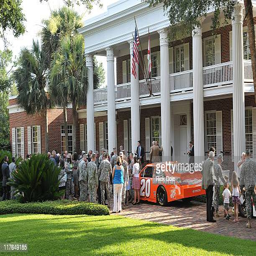
guests mingle during sports association at reception